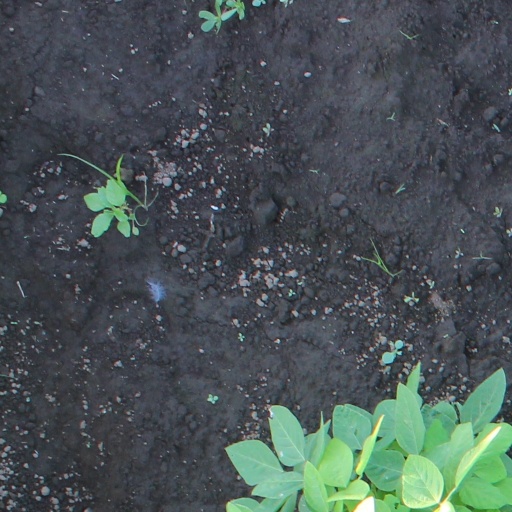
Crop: soybean